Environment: real
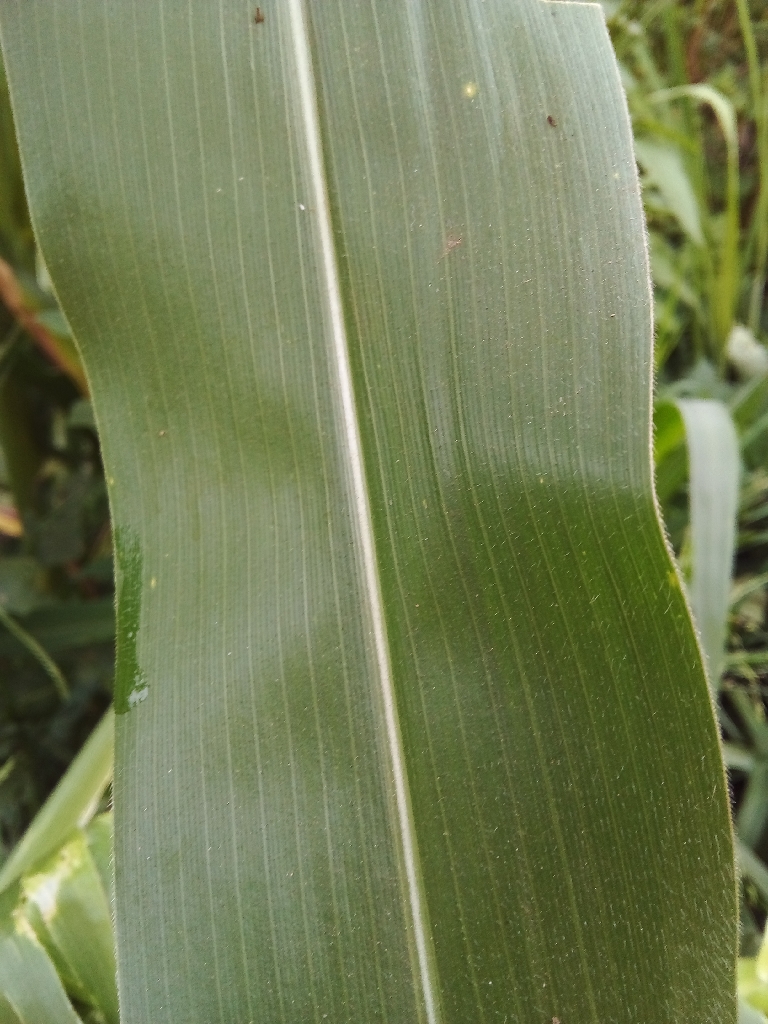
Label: healthy